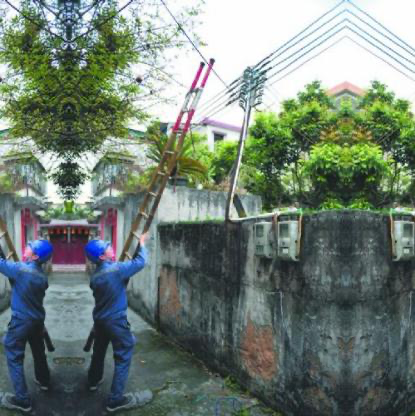
Objects in the image:
label: helmet
label: person
label: helmet
label: person